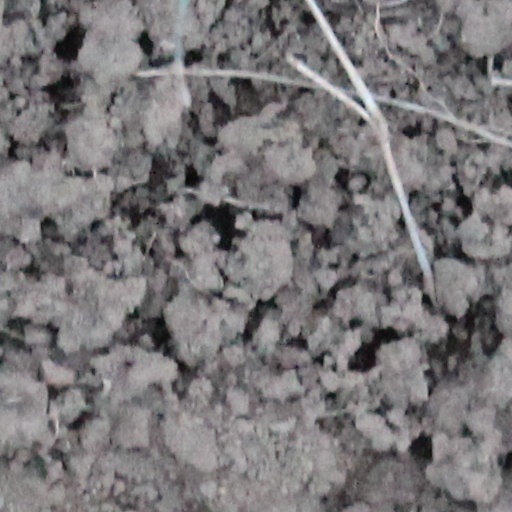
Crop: wheat